Boswells of Oxford

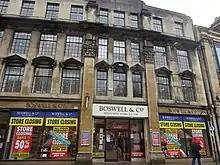
Boswells closing down sale in 2020, view on Broad Street

Boswells of Oxford was the largest independent family-run department store in Oxford, England. The store first traded in 1738 and was the second oldest family-owned department store in the world. It closed in 2020. The company did not use an apostrophe in its name, although others sometimes mistakenly do so.